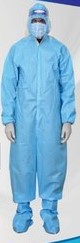
Objects detected:
Mask
Gloves
Gloves
Coverall